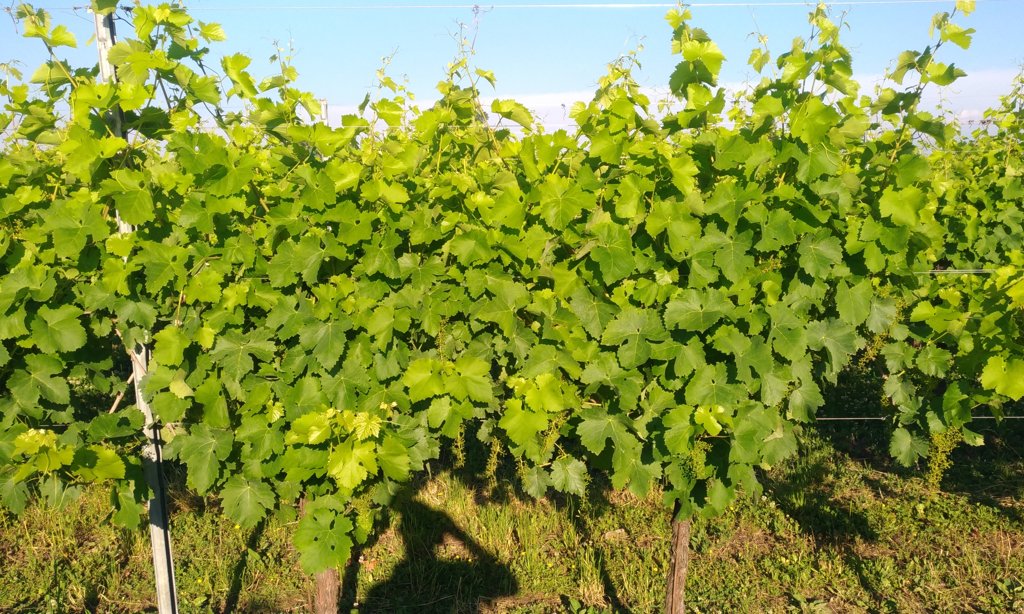
Berries visible: 245
Grape clusters: 7